Charles Sims (painter)

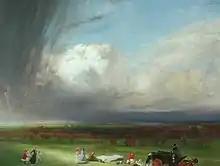
"An Interrupted Picnic", 1901, Cartwright Hall.

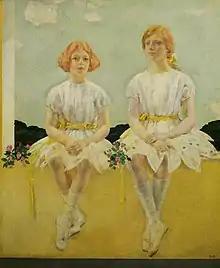
"Two Girls Seated: Diana and Sarah Churchill", 1922, National Trust, Chartwell.

A reference to Charles Sims and his work is made in Robert Aickman's story "Ravissante," where his paintings are described: "apparently confused on the surface, even demented, they made one doubt while one continued to gaze, whether the painter had not in truth broken through to a deep and terrible order."